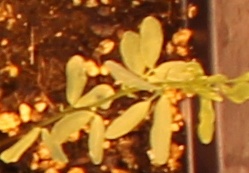
Label: Lentil